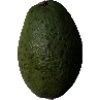
Label: Avocado 1